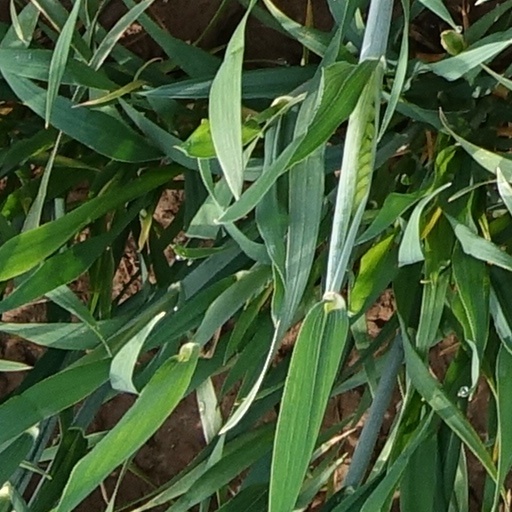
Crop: wheat